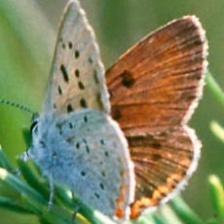
Species: COPPER TAIL